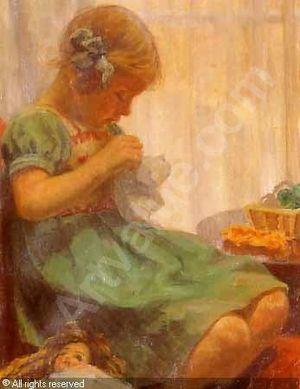
AAE Arvid,Interiør med lille pige, der syr,Nellemann &amp